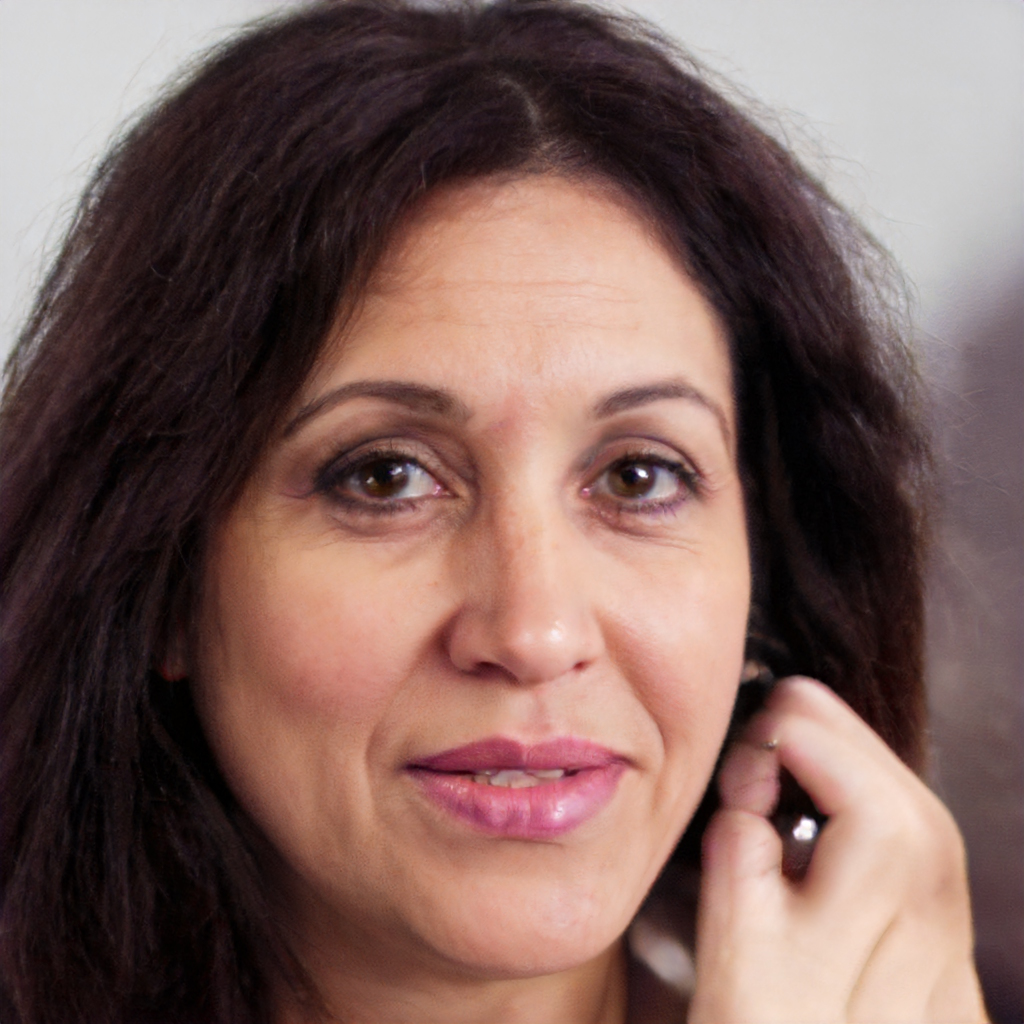
Portrait style: Real Portrait